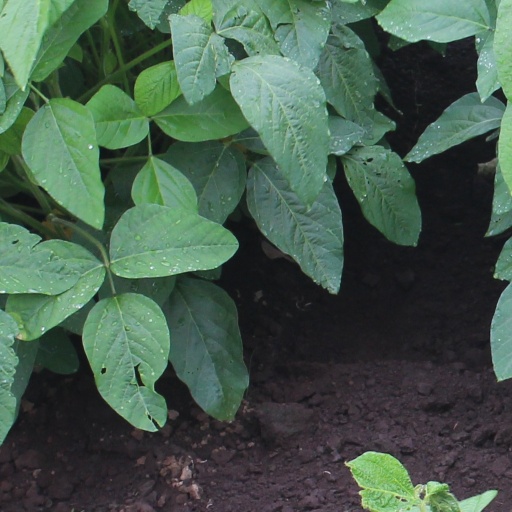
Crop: soybean